Triple Goddess (Neopaganism)

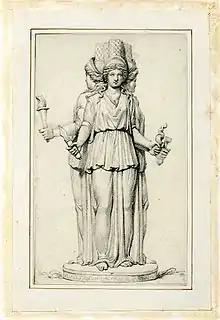
Drawing of a Hekataion, depicting Hecate as a triple goddess surrounding a central column.

According to Robert Graves, Hecate was the "original" and most predominant ancient triple moon goddess. Hecate was represented in triple form from the early days of her worship - although contrary to popular belief, all three forms were usually shown as being the same age. Diana (Artemis) also came to be viewed as a trinity of three goddesses in one, which were viewed as distinct aspects of a single divine being: "Diana as huntress, Diana as the moon, Diana of the underworld." Additional examples of the goddess Hecate viewed as a triple goddess associated with witchcraft include Lucan's tale of a group of witches, written in the 1st century BCE. In Lucan's work (LUC. B.C. 6:700-01), the witches speak of "Persephone, who is the third and lowest aspect of our goddess Hecate". Another example is found in Ovid's "Metamorphosis" (Met. 7:94–95), in which Jason swears an oath to the witch Medea, saying he would "be true by the sacred rites of the three-fold goddess."